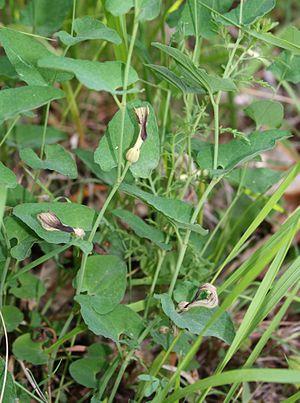
Aristolochia clusii est une espèce de plante de la famille des Aristolochiaceae.